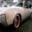
Label: automobile